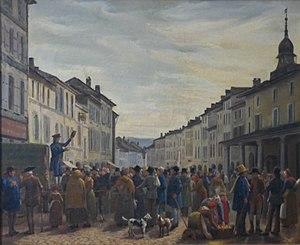
Un jour de marché à Remiremont.
"Claude Nozerine, né à Brioude en 1804 et mort à Remiremont le 8 décembre 1878, est un artiste-peintre français qui fit le voyage de Rome et resta quelque temps à la "" villa medicis "".